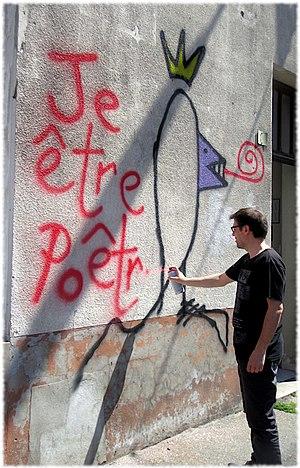
Le poète Pierre Soletti bombe les murs de Grenoble avec la phrase ""Je être Poêtre"""
Pierre Soletti est poète, dramaturge et éditeur français.